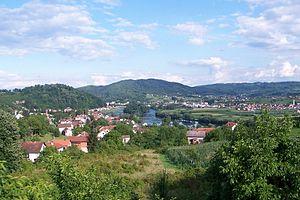
Kostajnica ou Bosanska Kostajnica est une ville et une municipalité de Bosnie-Herzégovine située dans la République serbe de Bosnie. Selon les premiers résultats du recensement bosnien de 2013, la ville intra muros compte 4 047 habitants et la municipalité 6 308.